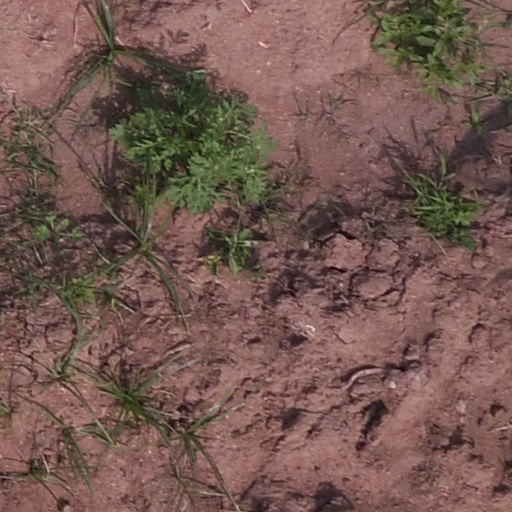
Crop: maize; corn